Hans Thoresen

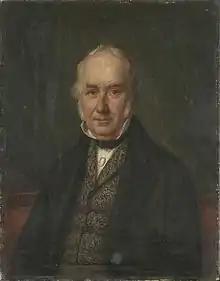
Hans Thoresen, painted by Johan Gørbitz in 1839

Hans Thoresen (1767 – 1840) was a Norwegian timber merchant and ship-owner in Christiania (now Oslo), Norway. He became a burgher in Christiania in 1790 and built a large timber business in the city.